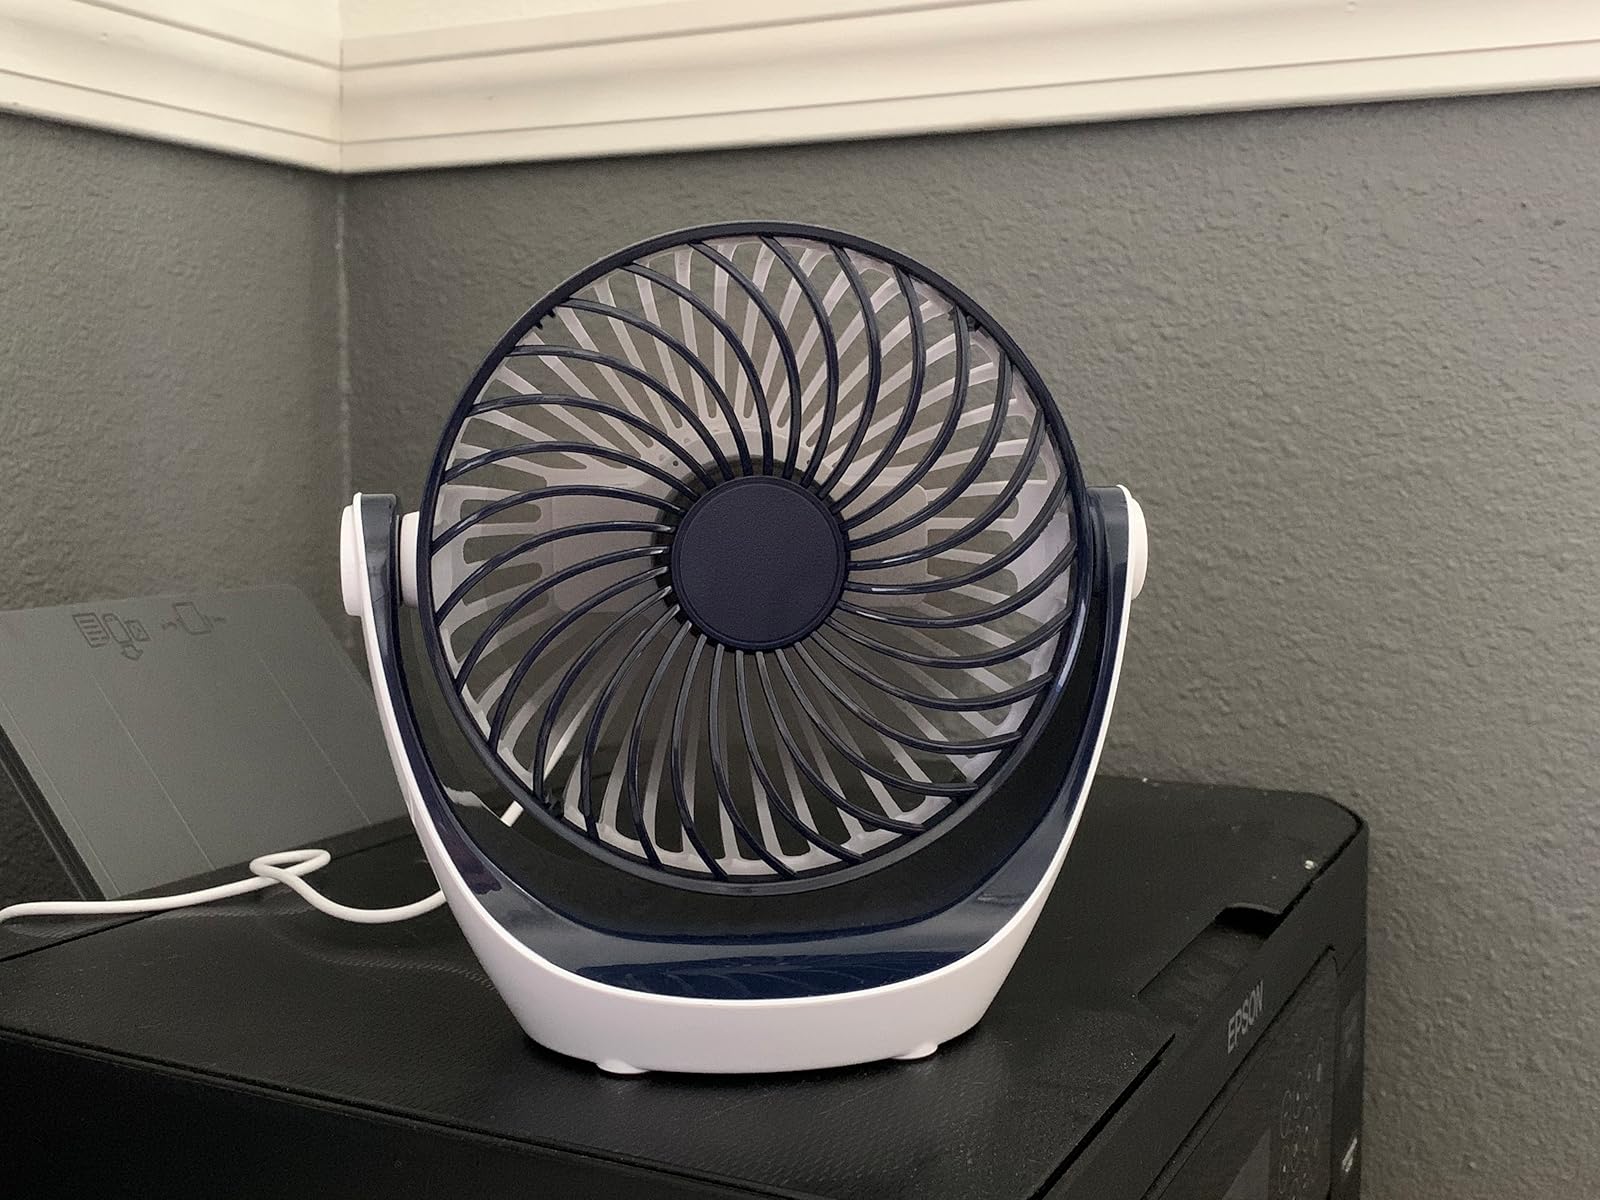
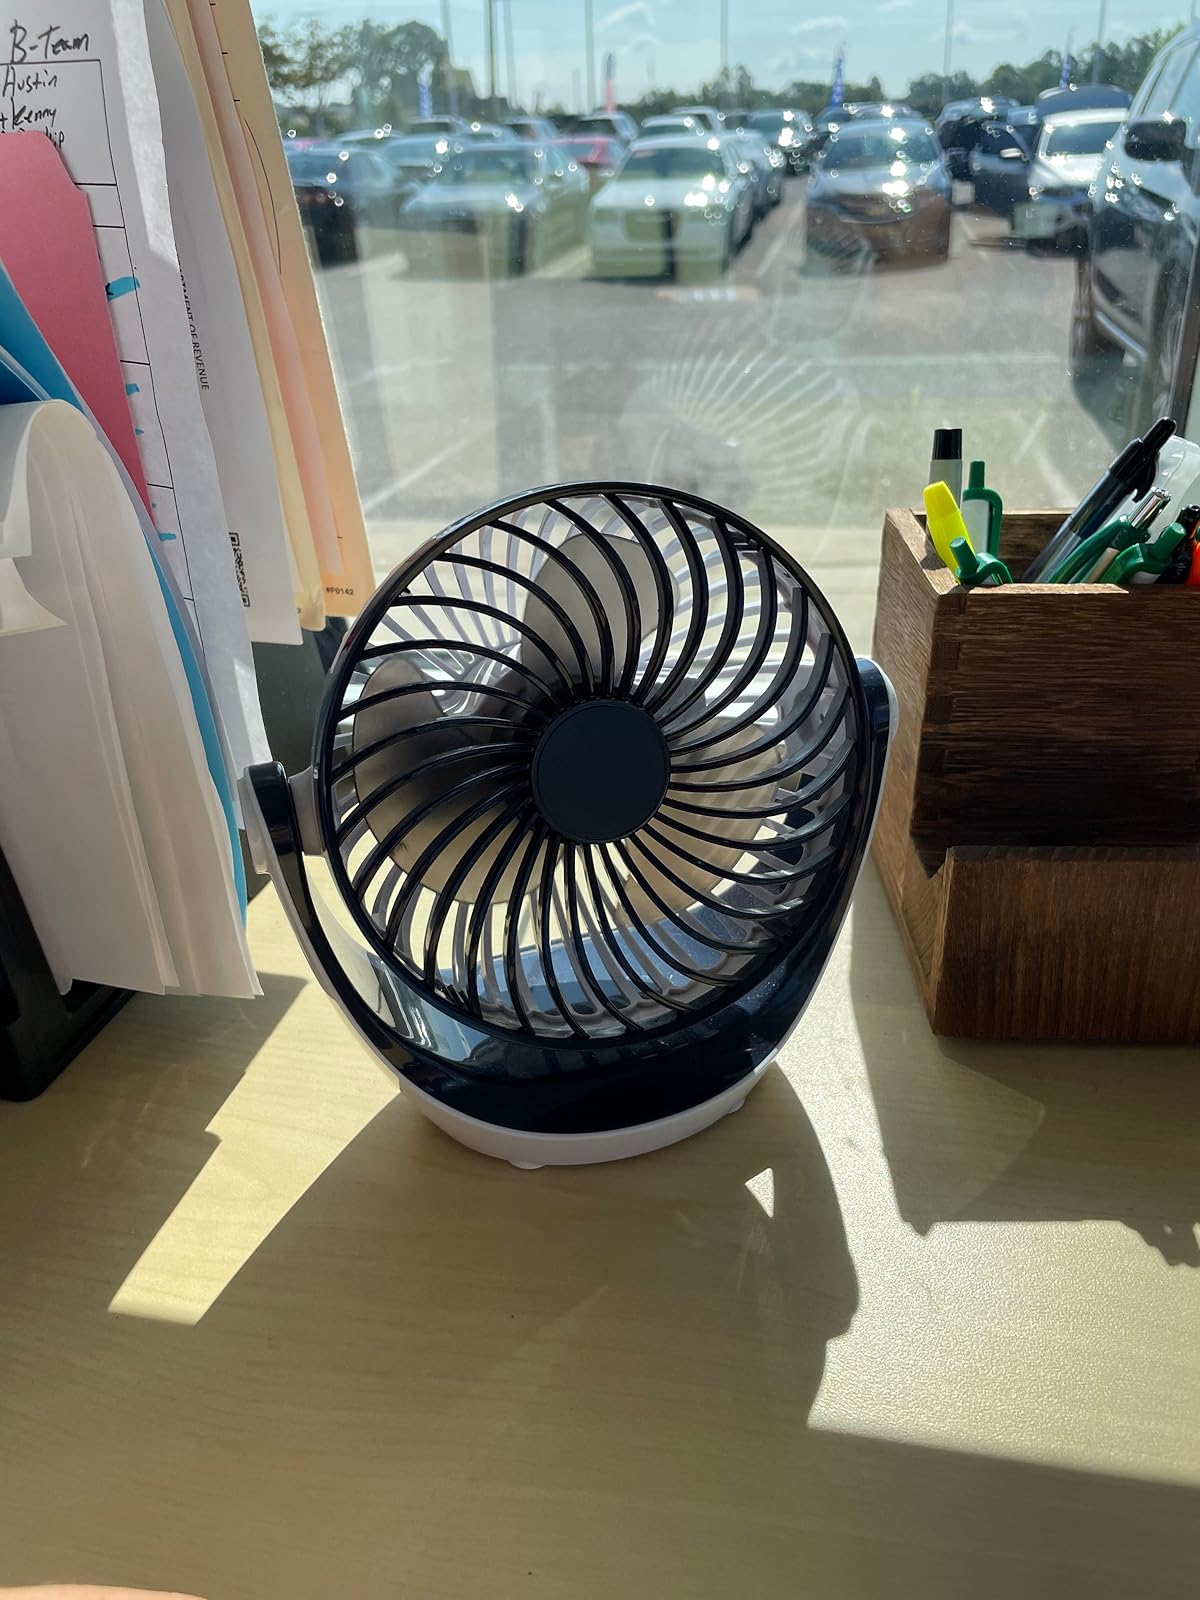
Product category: fan
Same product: yes